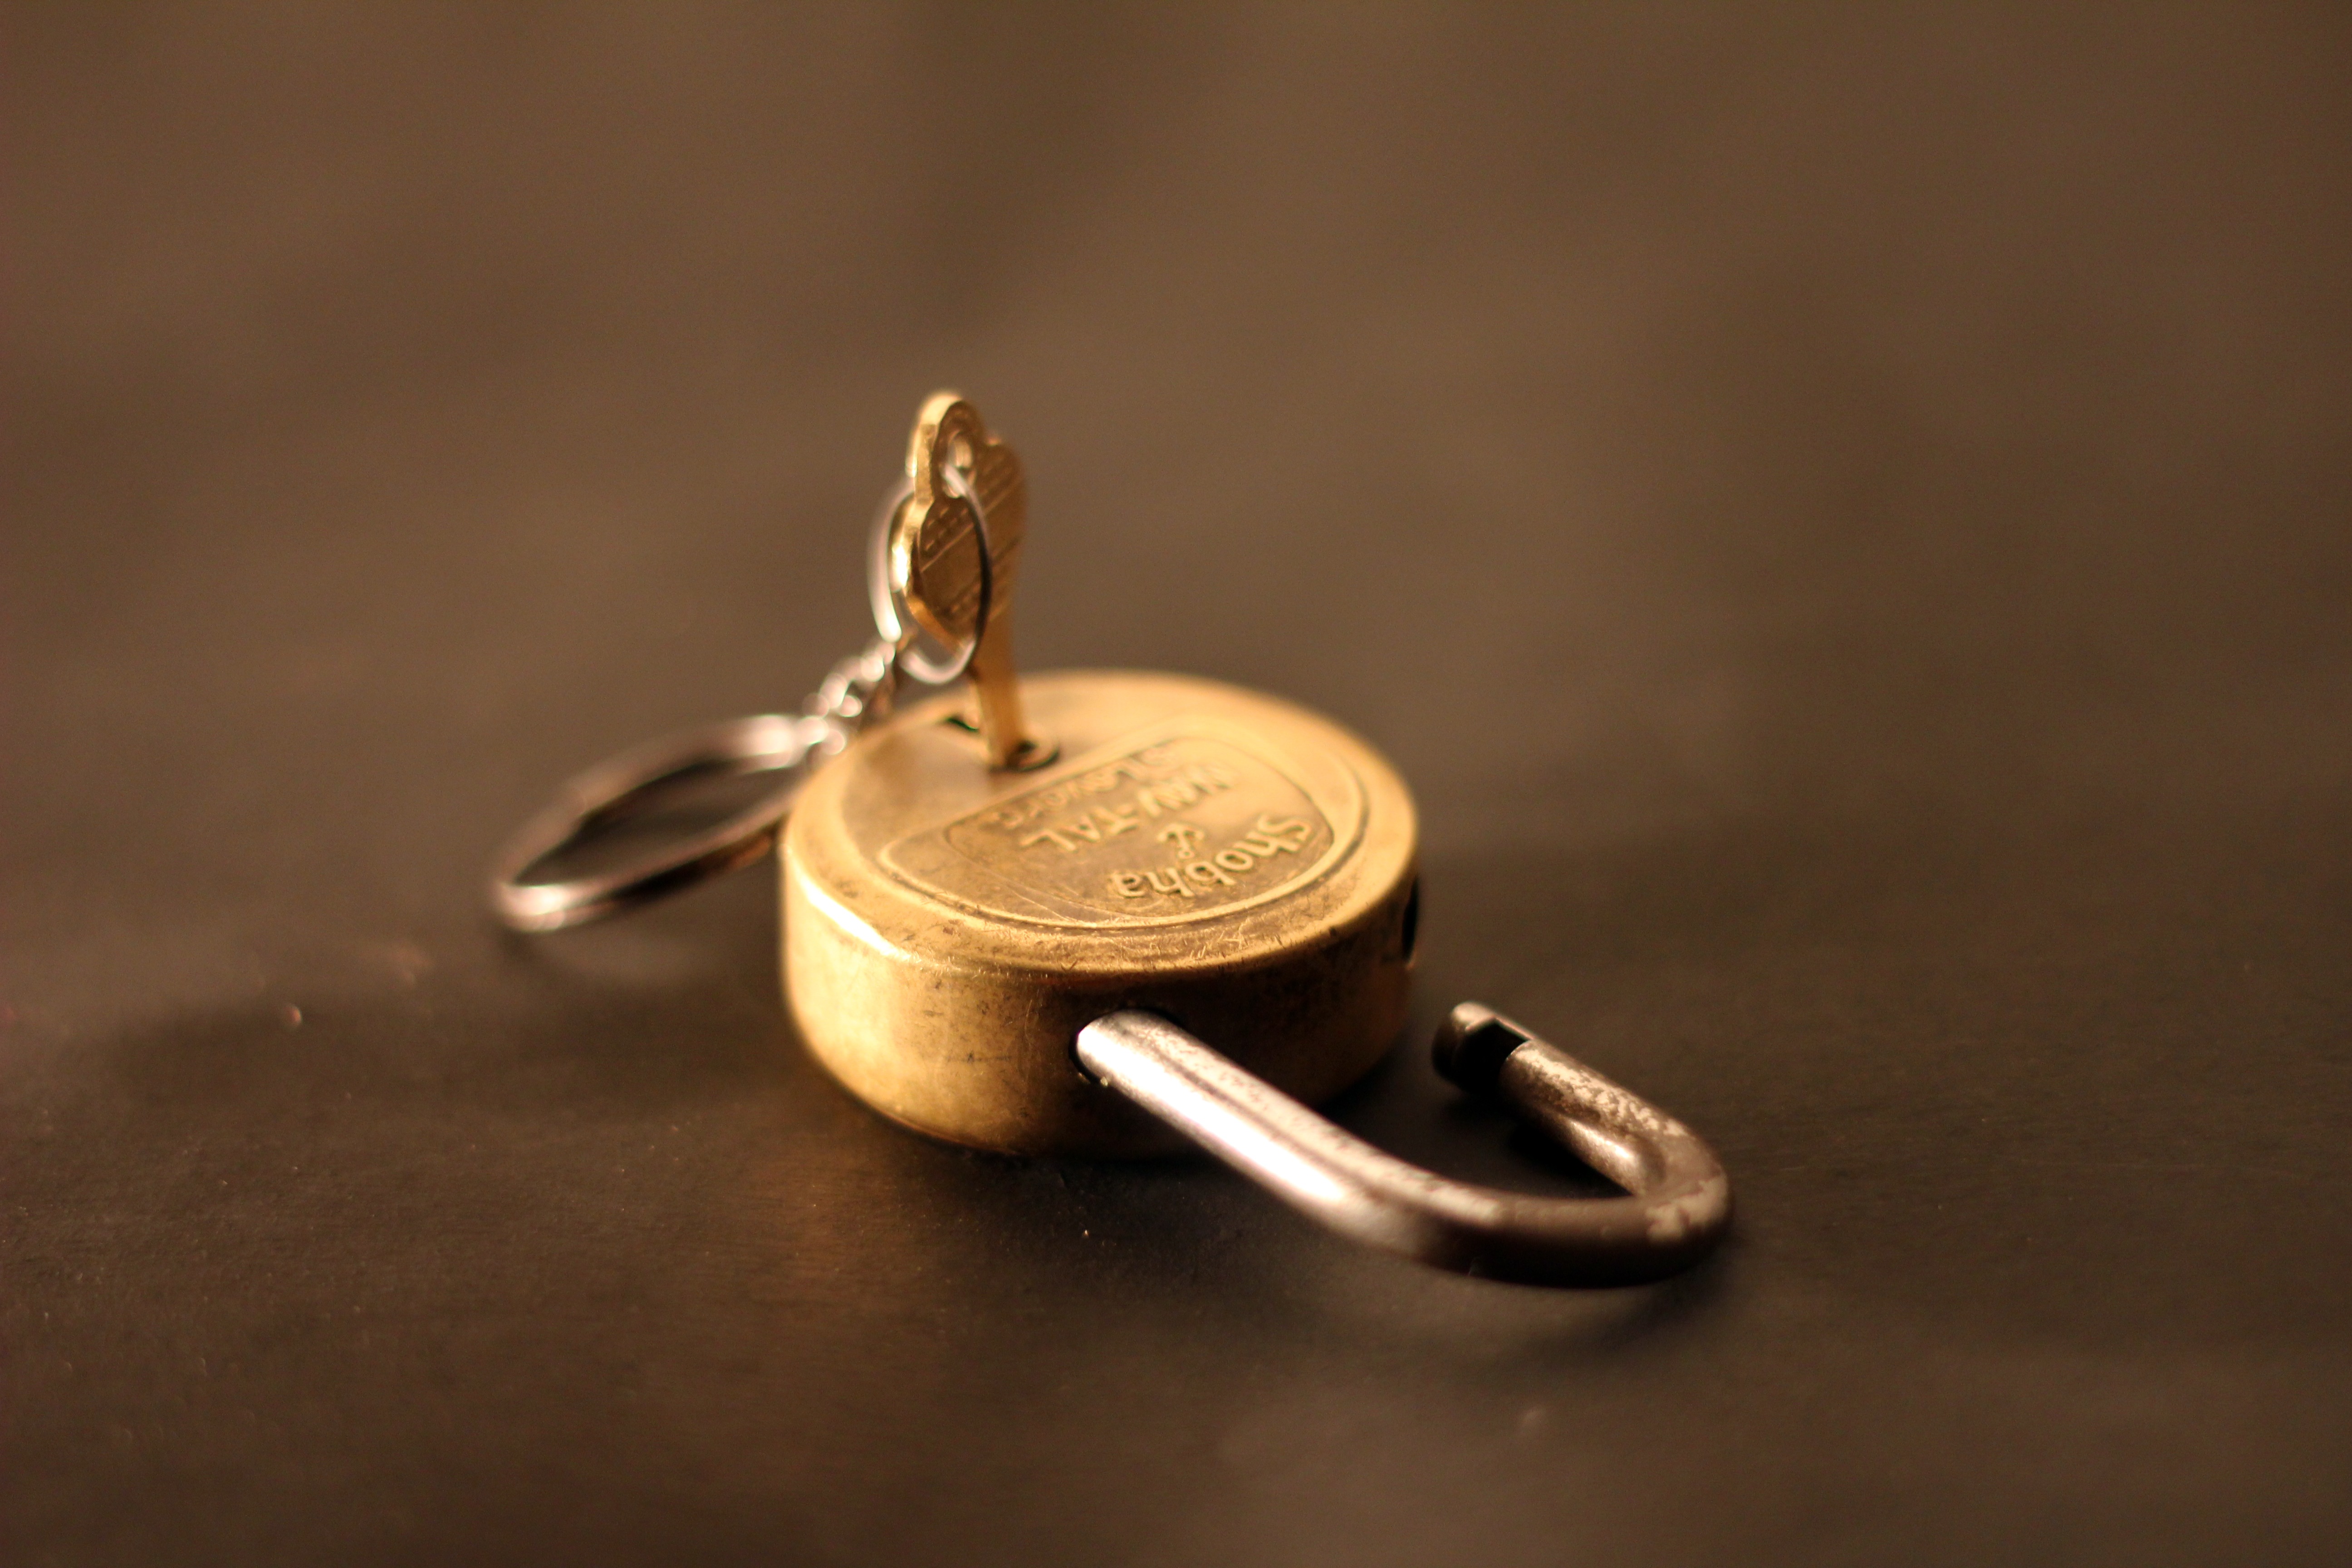
hand, open, ring, key, metal, close, security, material, padlock, close up, jewellery, gold, silver, safety, privacy, lock, protection, password, protect, unlock, secure, access, safe, pendant, macro photography, safeguard, locket, fashion accessory, unlocked